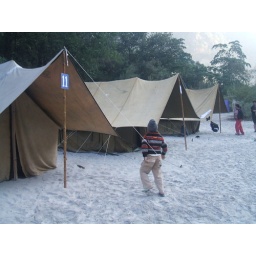
White sand beach and river rafting site near beasi